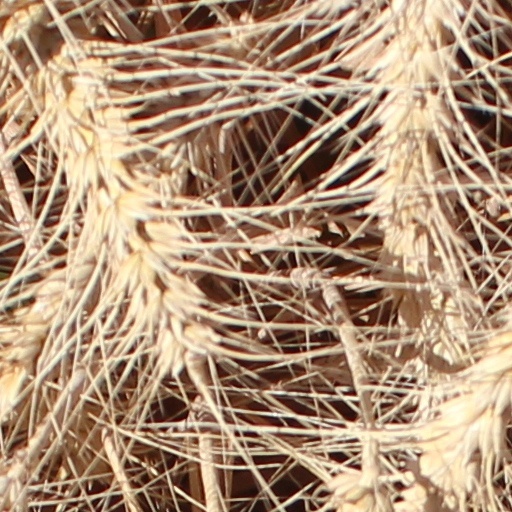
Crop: wheat